Sara Hershey-Eddy

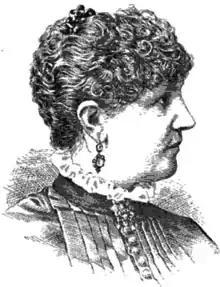
Sara Hershey-Eddy

Upon her return to the USA, she learned of the Great Chicago Fire in 1871. Changing her intention of locating in Chicago, she went to New York City, where she remained nearly two years, engaged in concert and church singing and giving instructions in music and singing at the Packer Collegiate Institute, of Brooklyn. She received an offer to take charge of the vocal department of the Pennsylvania Female College (now Chatham University), Pittsburgh, which she accepted, with a salary the largest ever paid to a woman teacher in that state. In the following year, she was induced to assume the entire control of the musical department of that institution.